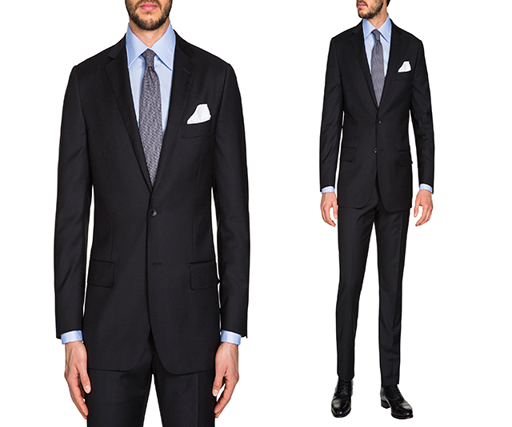
the 4 must - have suits for every man